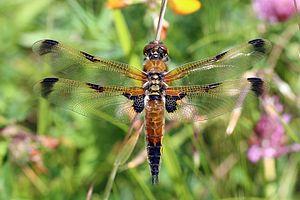
Une Libellule à quatre taches femelle (Libellula quadrimaculata) variante praenubila, Whitecross Green Wood, Oxfordshire, Angleterre. Magyar: Négyfoltos acsa (Libellula quadrimaculata) (Oxfordshire, Anglia) Italiano: Esemplare femmina di libellula dalle quattro macchie (Libellula quadrimaculata). Nel 1995 quest'insetto fu votato come insetto ufficiale dell'Alaska dagli studenti elementari. Македонски: Четириточкесто вилинско коњче (Libellula quadrimaculata), женка.